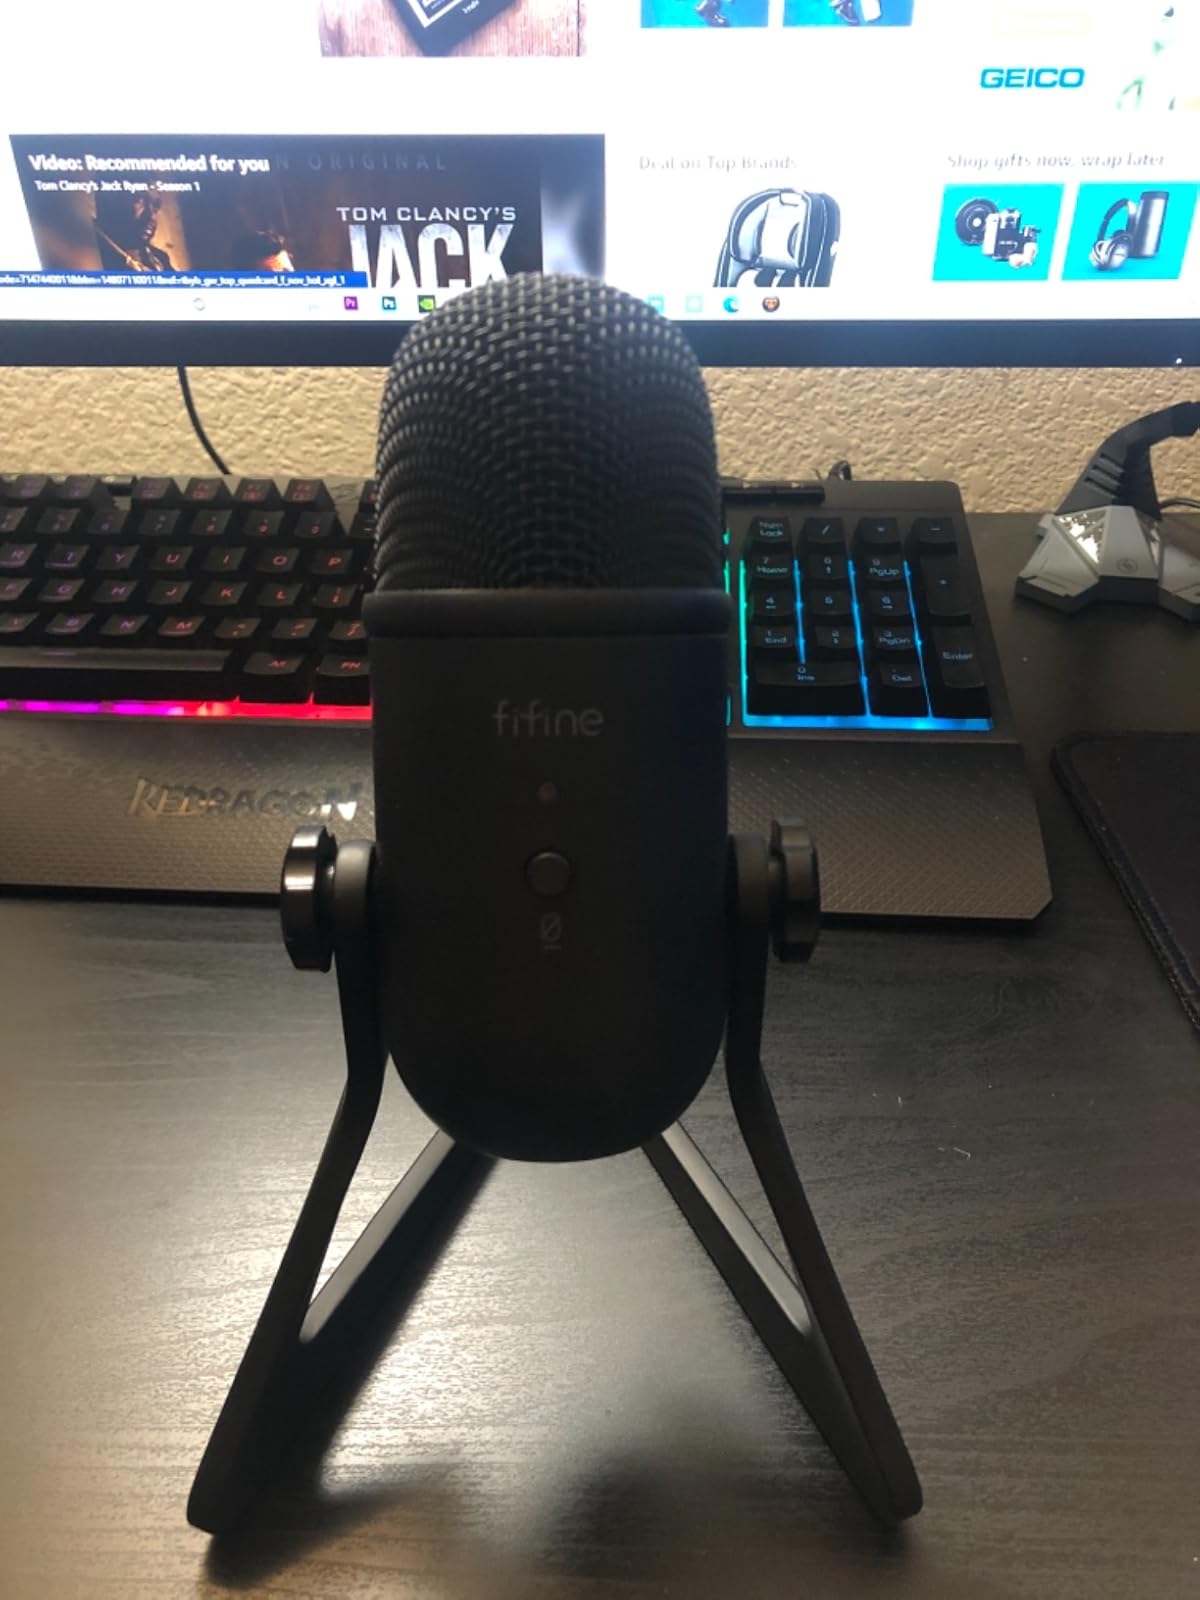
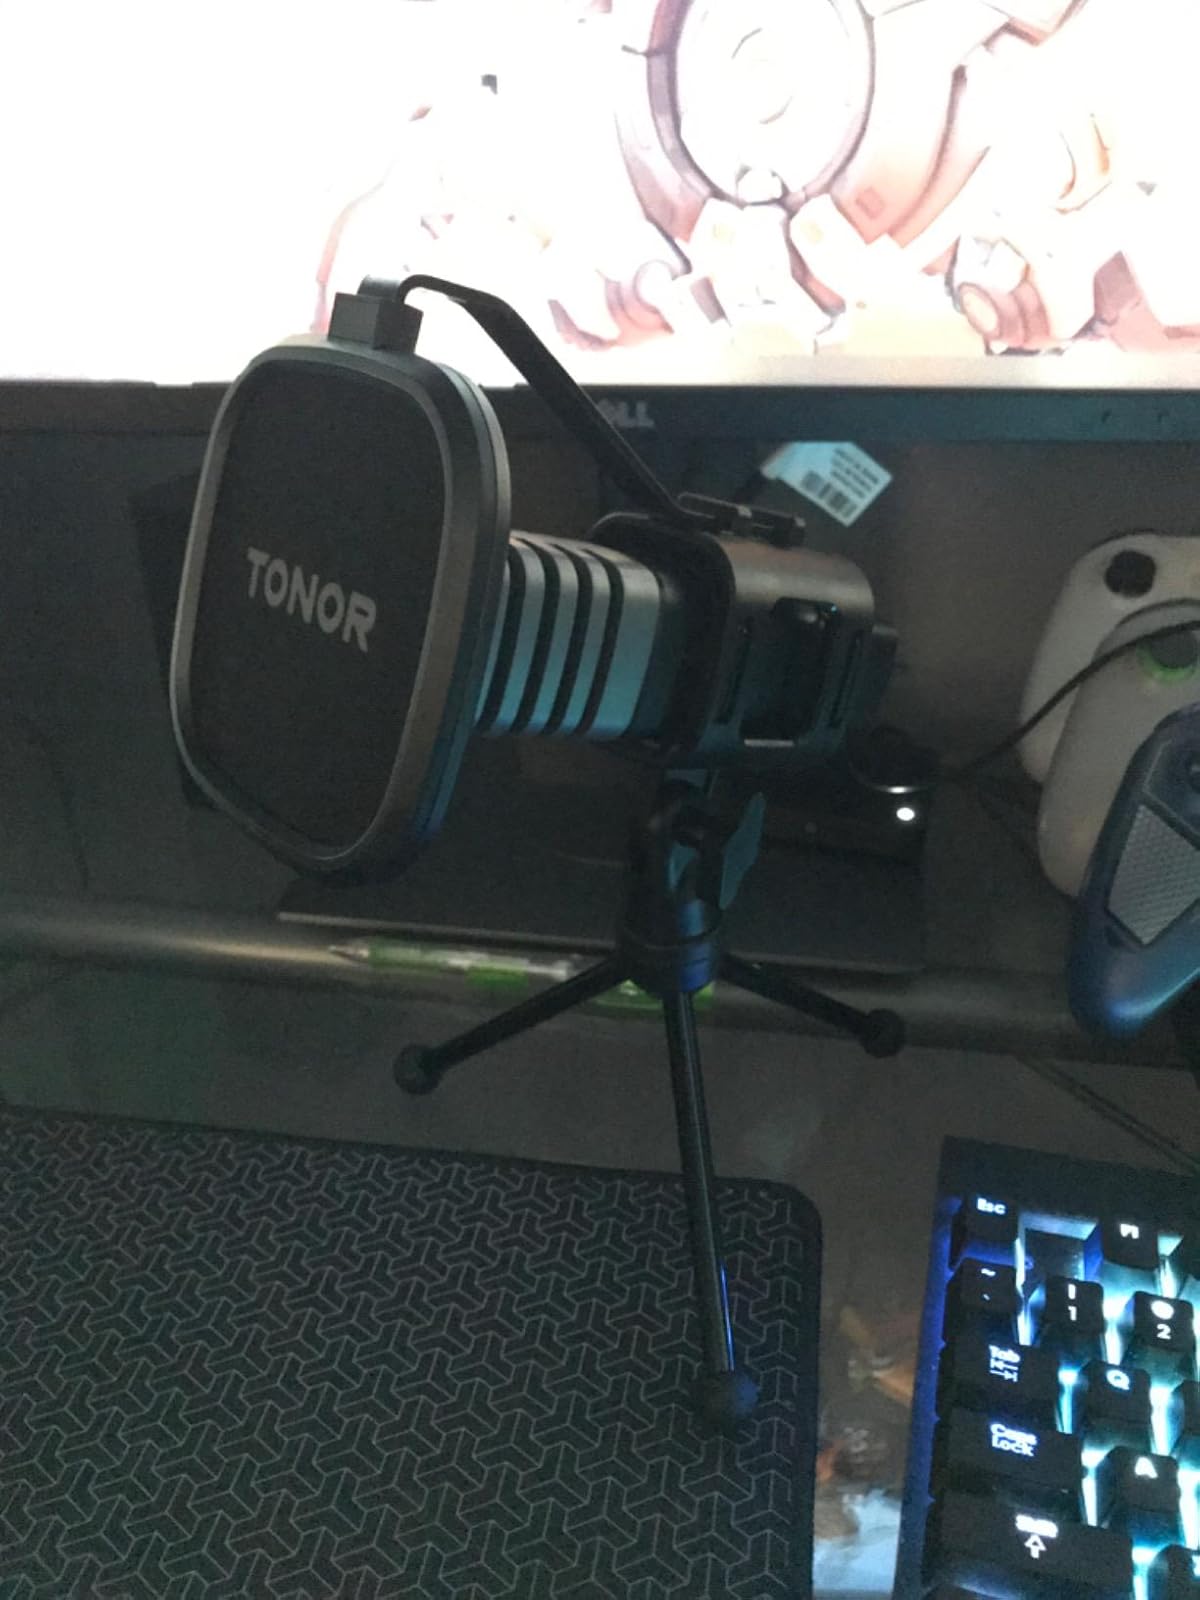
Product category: microphone
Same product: no